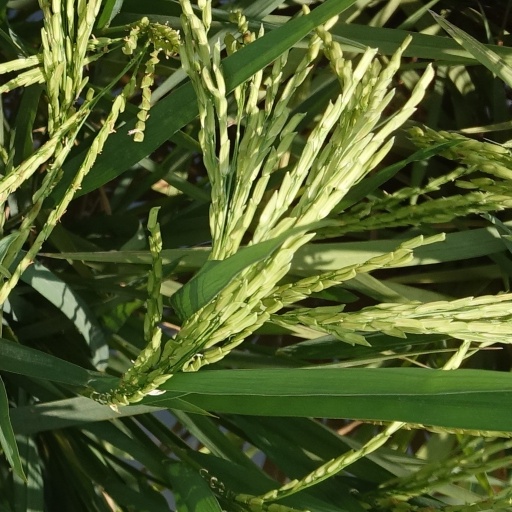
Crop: rice